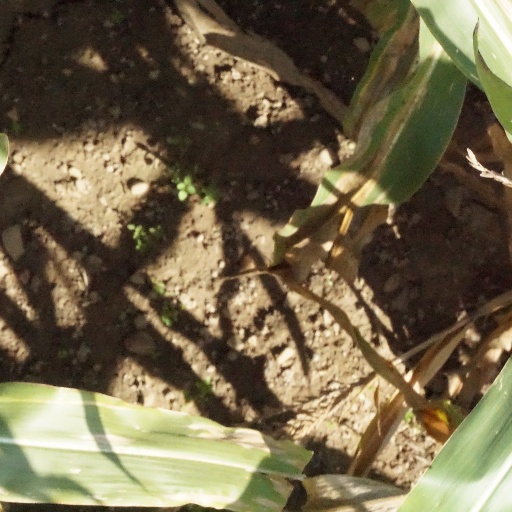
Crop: maize; corn